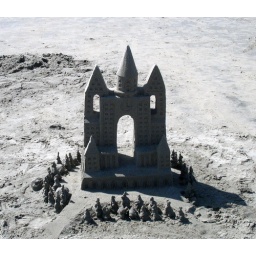
Sand castle on beach near Hotel Del Coronado, April 2010.